Missoula, Montana

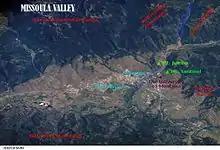
Missoula Valley

In 1987, BN decided to lease, for an initial term of 60 years, the ex-NP route to entrepreneur Dennis Washington, who formed Montana Rail Link. MRL established its headquarters in Missoula.